Anti-corruption

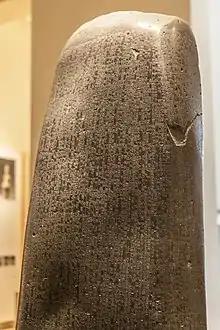
Among the earliest documented anti-corruption efforts include the code of Hammurabi, dated to around 1754 BC.

The code of Hammurabi, the Edict of Horemheb, and the Arthasastra (2nd century BC) are among the earliest written proofs of anti-corruption efforts. All of those early texts are condemning bribes in order to influence the decision by civil servants, especially in the judicial sector. During the time of the Roman Empire, corruption was also inhibited, such as by a decree issued by emperor Constantine I in 331.